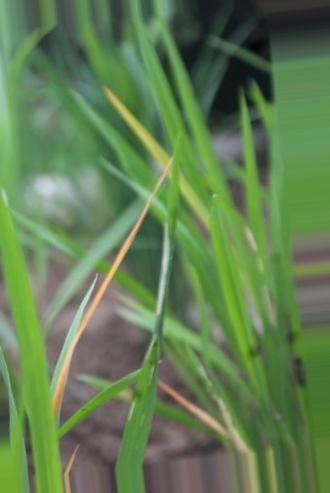
Nhãn: Tungro virus